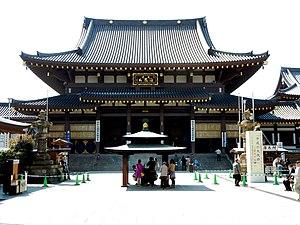
Kawasaki Daishi est le nom informel du Heiken-ji à Kawasaki au Japon. Fondée en 1128, c'est le siège de la secte Chisan de l'école bouddhiste Shingon. Kawasaki Daishi est un temple populaire pour hatsumōde. En 2006, 2,72 millions de personnes sont venues ici pour hatsumōde, la troisième plus grande fréquentation au Japon et la plus importante dans la Préfecture de Kanagawa. Keihin Electric Express Railway, la plus ancienne compagnie de chemin de fer de la région du Kantō, a commencé dès janvier 1899 à relier Kawasaki Daishi à Tokyo.